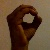
The image shows a hand gesture representing the letter 'O' in Indian Sign Language.